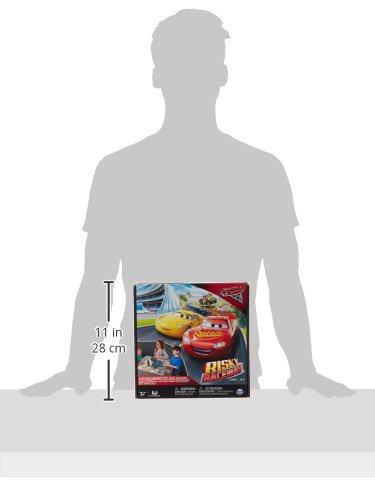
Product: Spin Master Games - Cars 3 - Risky Raceway - Board Game
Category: Toys & Games | Games & Accessories | Board Games
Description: Cars 3 Risky Raceway is for 2-3 players ages 5+.
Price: $13.52
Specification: ProductDimensions:2x10.5x10.5inches|ItemWeight:1pounds|ShippingWeight:1.5pounds(Viewshippingratesandpolicies)|DomesticShipping:ItemcanbeshippedwithinU.S.|InternationalShipping:ThisitemcanbeshippedtoselectcountriesoutsideoftheU.S.LearnMore|ASIN:B01LXUWHXB|Itemmodelnumber:6037207.0|Manufacturerrecommendedage:4-6years